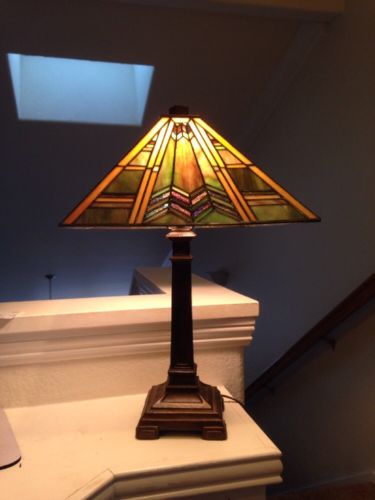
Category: lamp